Béla Szakcsi Lakatos

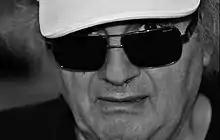

Béla Szakcsi Lakatos (8 July 1943 – 2 October 2022), also known by the mononyms Szakcsi or Sa-Chi, was a Hungarian jazz pianist, keyboardist, arranger and composer.